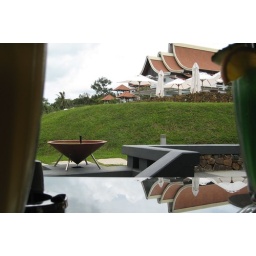
The hotel building glimpsed between two refreshing cocktails, also visible in the reflection on the glass table top.